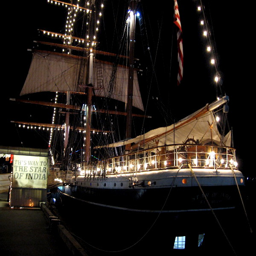
ship is lit brightly at night for the holidays .